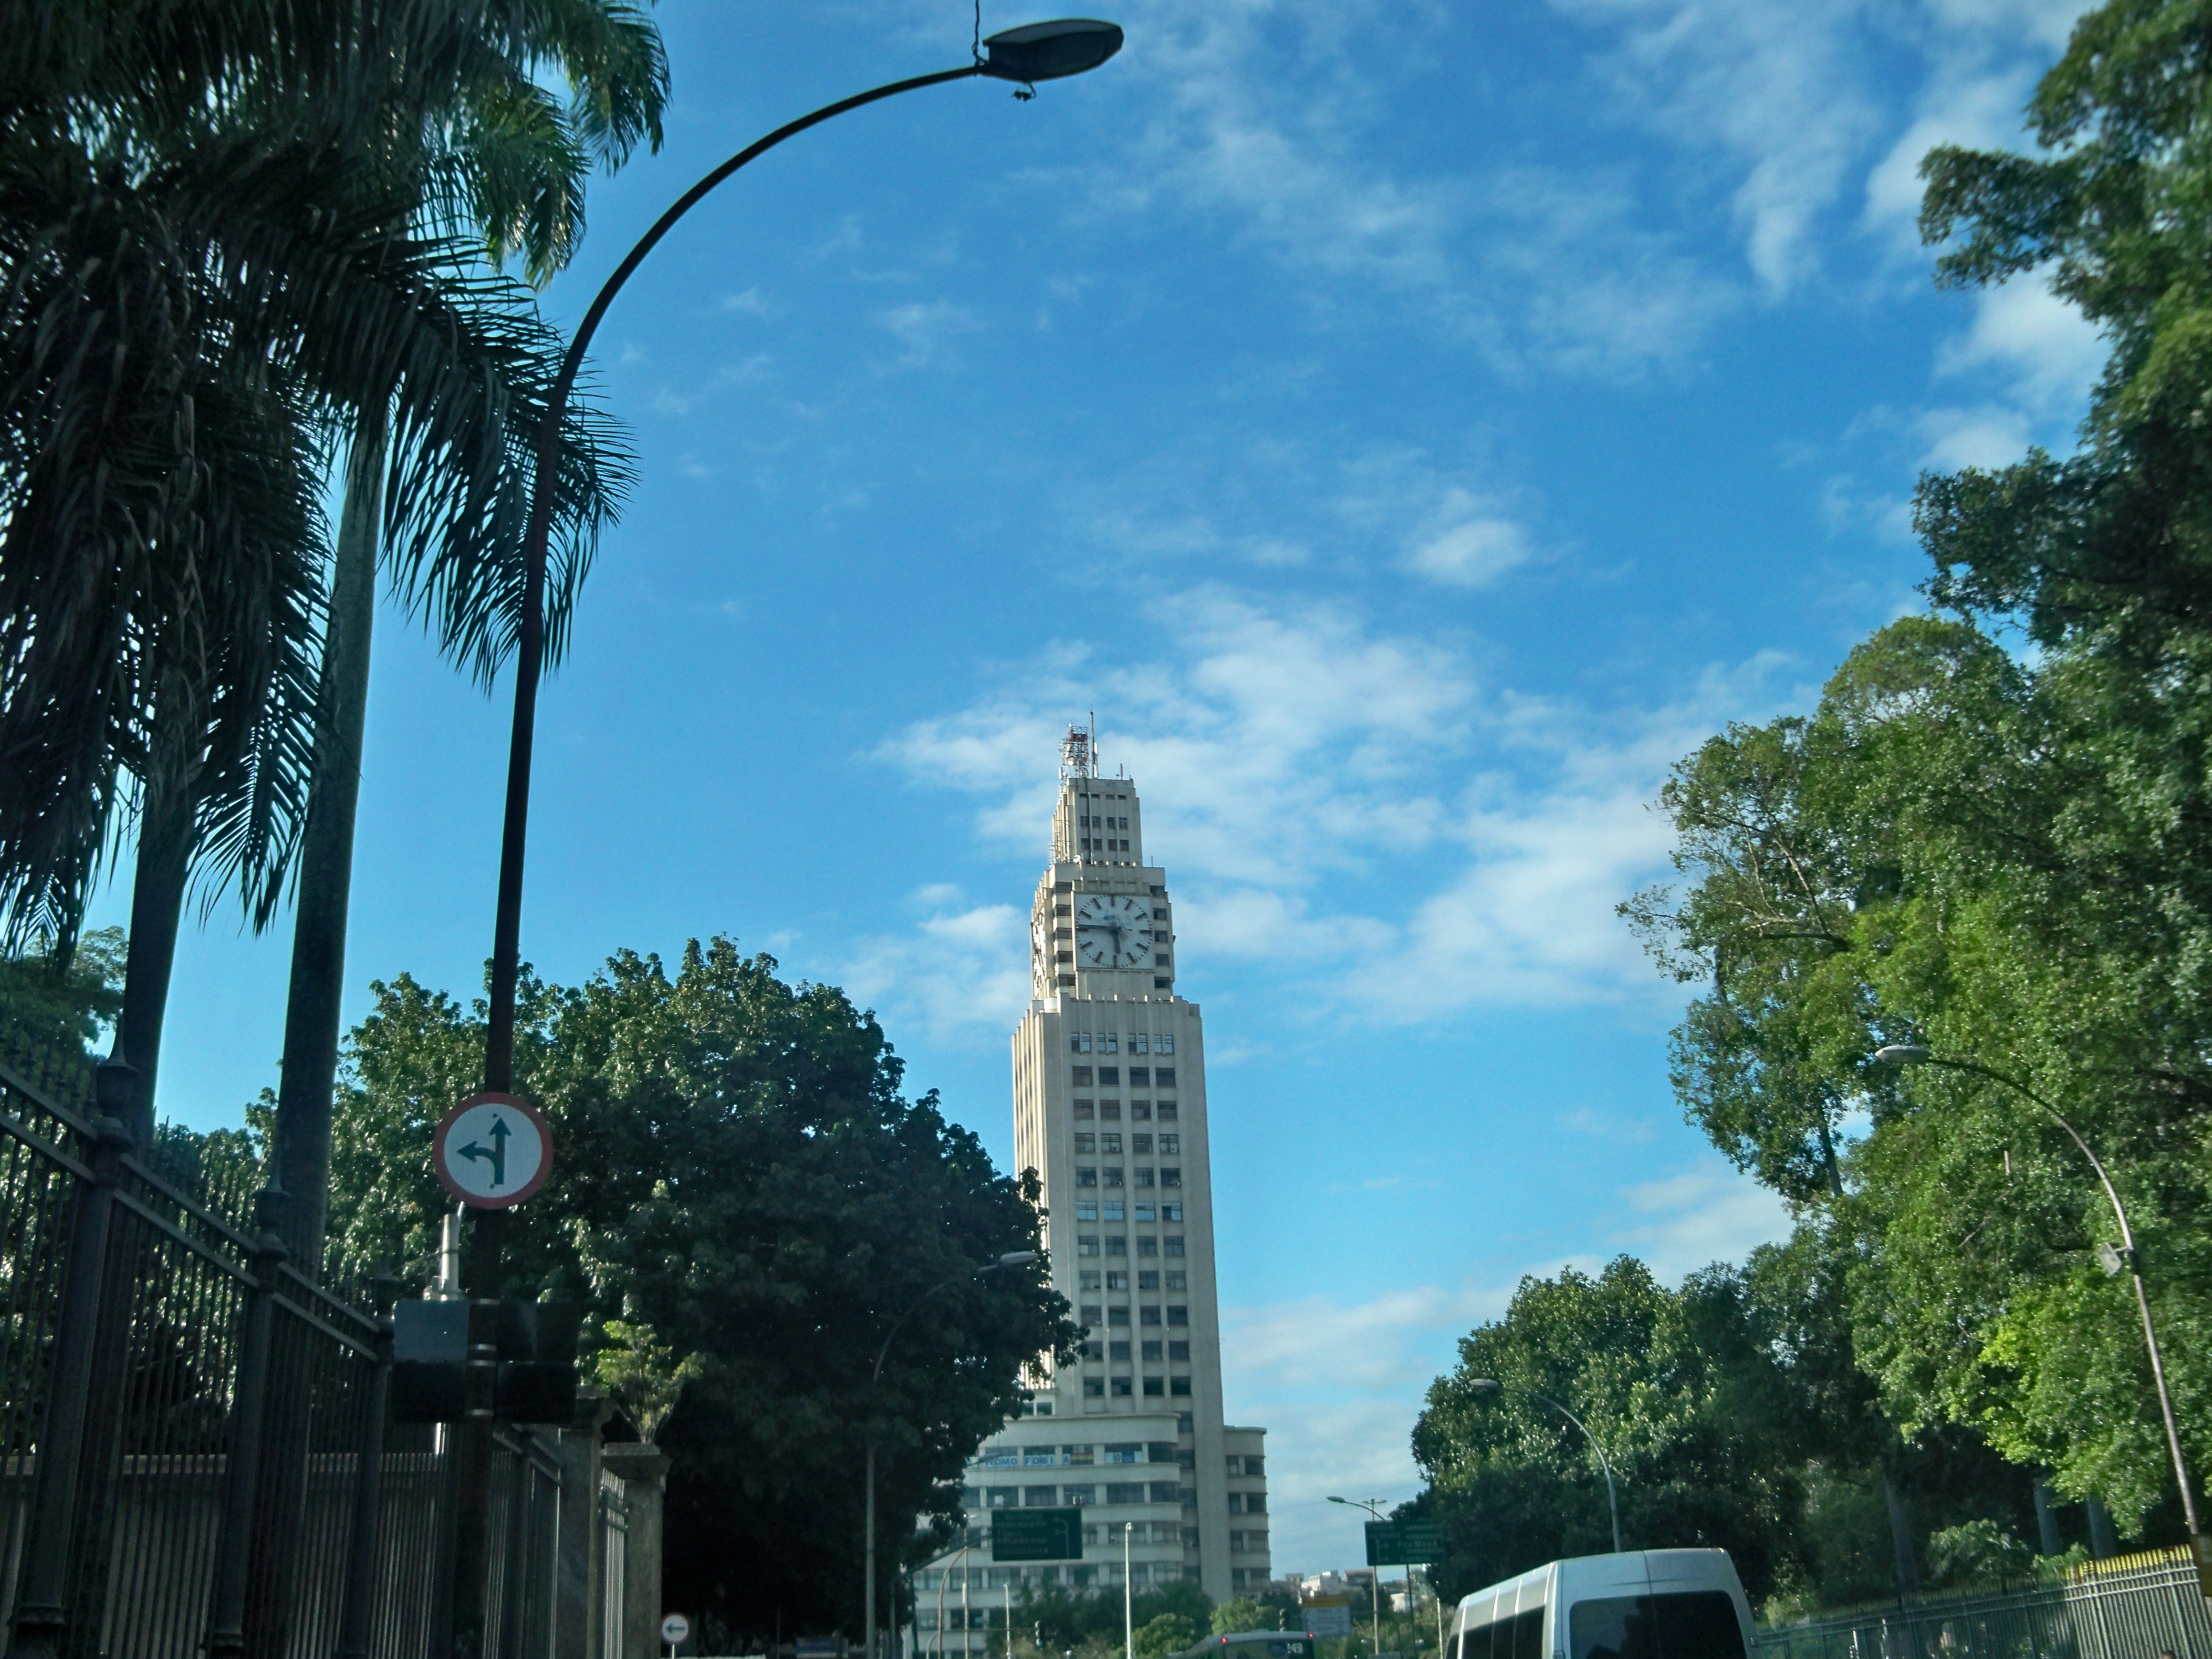
sky, daytime, tree, landmark, metropolitan area, city, skyscraper, architecture, urban area, human settlement, tower, building, tower block, woody plant, street light, condominium, metropolis, cloud, tourism, plant, road, downtown, vacation, palm tree, tourist attraction, thoroughfare, skyline, light fixture, street, park